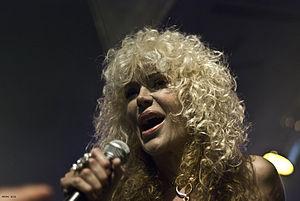
Donatella Rettore, dite Rettore est une chanteuse et compositrice italienne.